Battle of the Sittang Bend

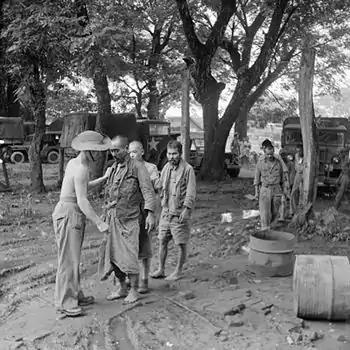
Japanese prisoners from the battle are searched, 30 July 1945.

The break-out was a dismal failure and sapped Japanese morale further; the ragged elements were continually harassed by Karen guerrillas and the RAF. Messervy and Stopford described the break-out as a heroic effort and stated that most of the 740 prisoners were taken only because they were incapable of further effort, highlighting the tenacity of the Japanese soldier even when starved and disease ridden.